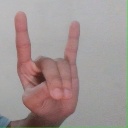
अक्षर: श